Wheeler, Tillamook County, Oregon

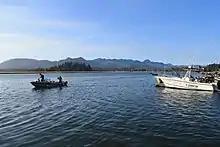
Nehalem River in Wheeler

According to the United States Census Bureau, the city has a total area of , all of it land.